Mongol invasions of Japan

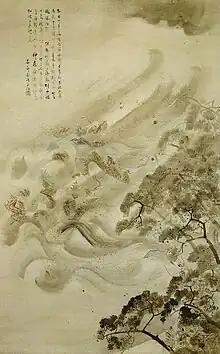
The Mongol fleet destroyed in a typhoon, ink and water on paper, by Kikuchi Yōsai, 1847

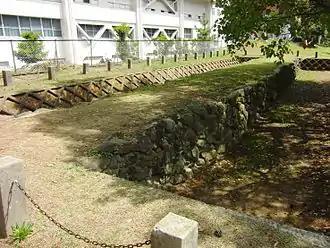
A stone defense wall (Genkō Bōrui) at Nishijin, near Seinan University. Currently, only the top of a few stone walls are exposed to the ground, and most of them have been reclaimed

The Yuan invasion forces set off from Hoppo (now Masan, South Gyeongsang Province, Korea) on 2 November 1274 (Dōngyuè 5 in the Chinese calendar). Two days later they began landing on Tsushima Island. The principal landing was made at Komoda beach near Sasuura, on the northwestern tip of the southern island of Shimono. Additional landings occurred in the strait between the two islands of Tsushima, as well as at two points on the northern island of Kamino.